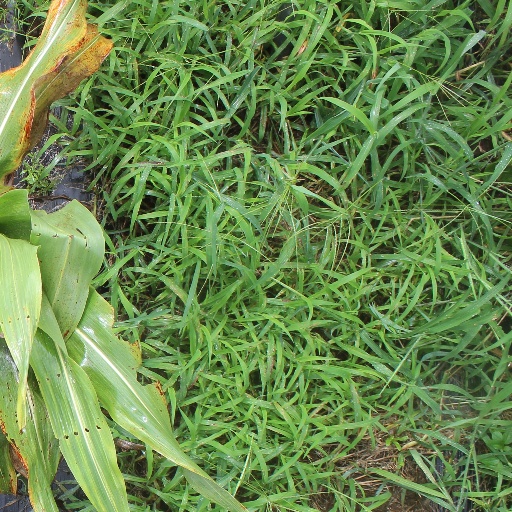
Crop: sorghum